Pureora Forest Park

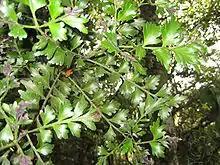
Remains of tānekaha ("Phyllocladus trichomanoides") were found at the subfossil forest discovered within the park in 1983.

A buried, subfossil forest that had been submerged under pumice after the eruption of Taupō crater (c. AD 186) was discovered in 1983. The way the trees fell following the eruption is still evident, with the large tree trunks lying in rows.